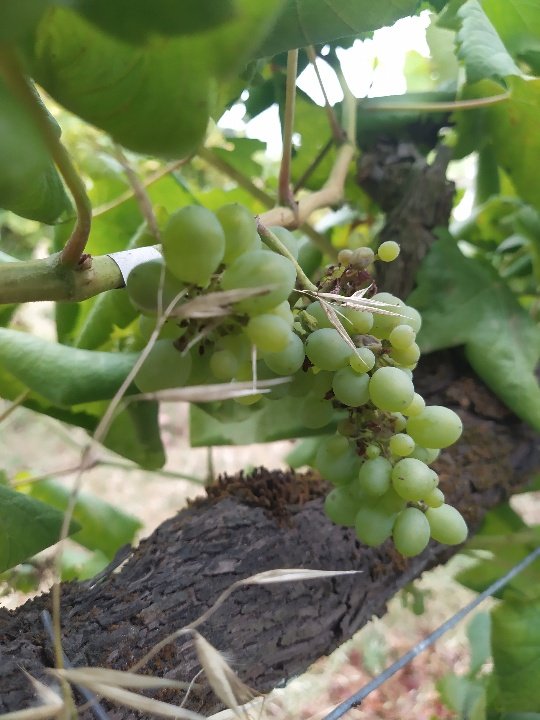
Berries visible: 45
Grape clusters: 1